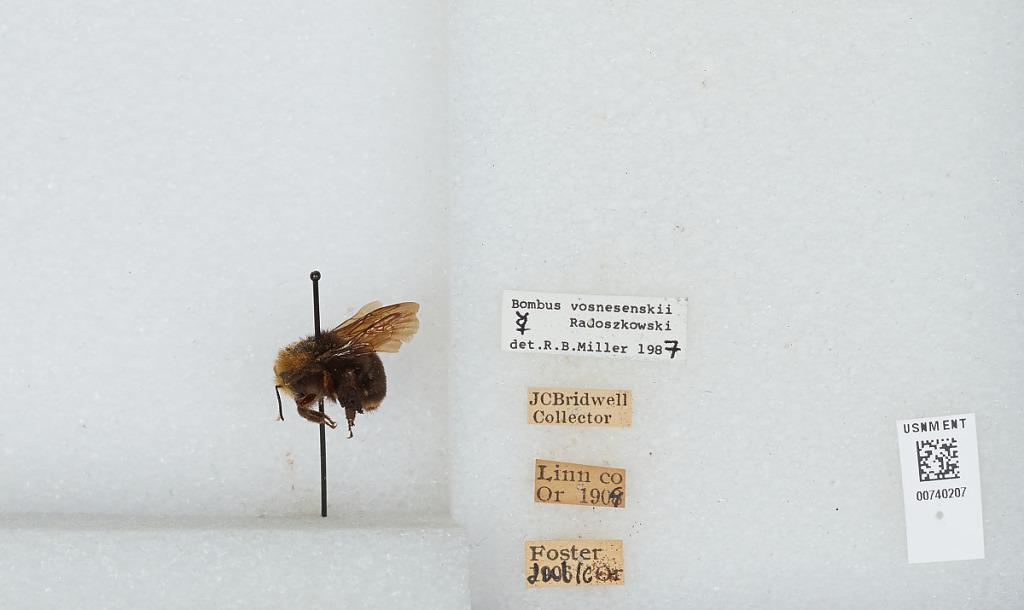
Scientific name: Bombus (Pyrobombus) vosnesenskii Radoszkowski
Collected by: J. Bridwell
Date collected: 1909--
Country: United States
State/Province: Oregon
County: Linn
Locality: Foster
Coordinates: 44.4103, -122.672
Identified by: Miller, R. B.